Sahure

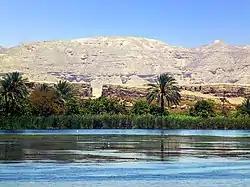
A statue of Sahure was uncovered in Elkab, which may have been the starting point of mining expeditions during his reign

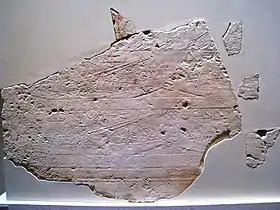
Relief from Sahure's mortuary temple showing the Egyptian fleet returning from the Levant

Sahure's military career is known primarily from reliefs in his mortuary complex. It apparently consisted of campaigns against Libyans from "Tjemehu", a land possibly located in the northern Western desert. These campaigns are said to have yielded livestock in huge numbers and Sahure is shown smiting local chieftains. The historical veracity of these depictions remains in doubt as such representations are part of the standard iconography meant to exalt the king. The same scene of the Libyan attack was used two hundred years later in the mortuary temple of PepiII (2284–2184 BC) and in the temple of Taharqa at Kawa, built some 1,800 years after Sahure's lifetime. In particular, the same names are quoted for the local chieftains. Therefore, it is possible that Sahure too was copying an even earlier representation of this scene. Nonetheless, several overseers of the Western Nile Delta region were nominated by Sahure, a significant decision as these officials occupied an administrative position that existed only irregularly during the Old Kingdom period and which likely served to provide "traffic regulation across the Egypto-Libyan border". At the same time, Sahure's mortuary temple presents the earliest known mention of pirates raiding the Nile Delta, possibly from the coast of Epirus.